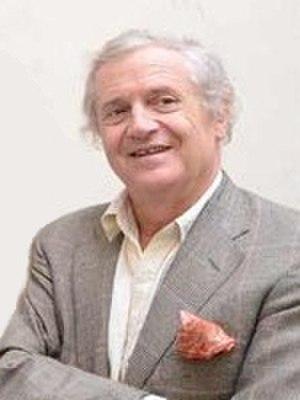
version croppée de ""File:Livre audio.png"", Pascal Kané assiste au Grand Prix du Livre Audio 2011."
Pascal Kané, né le 21 janvier 1946 à Angoulême, est un cinéaste et critique de cinéma français. Il a collaboré aux Cahiers du cinéma entre 1967 à 1981, avant de devenir cinéaste de fictions, dont Dora et la Lanterne magique ou Liberty belle, et de documentaires, dont La Théorie du fantôme.